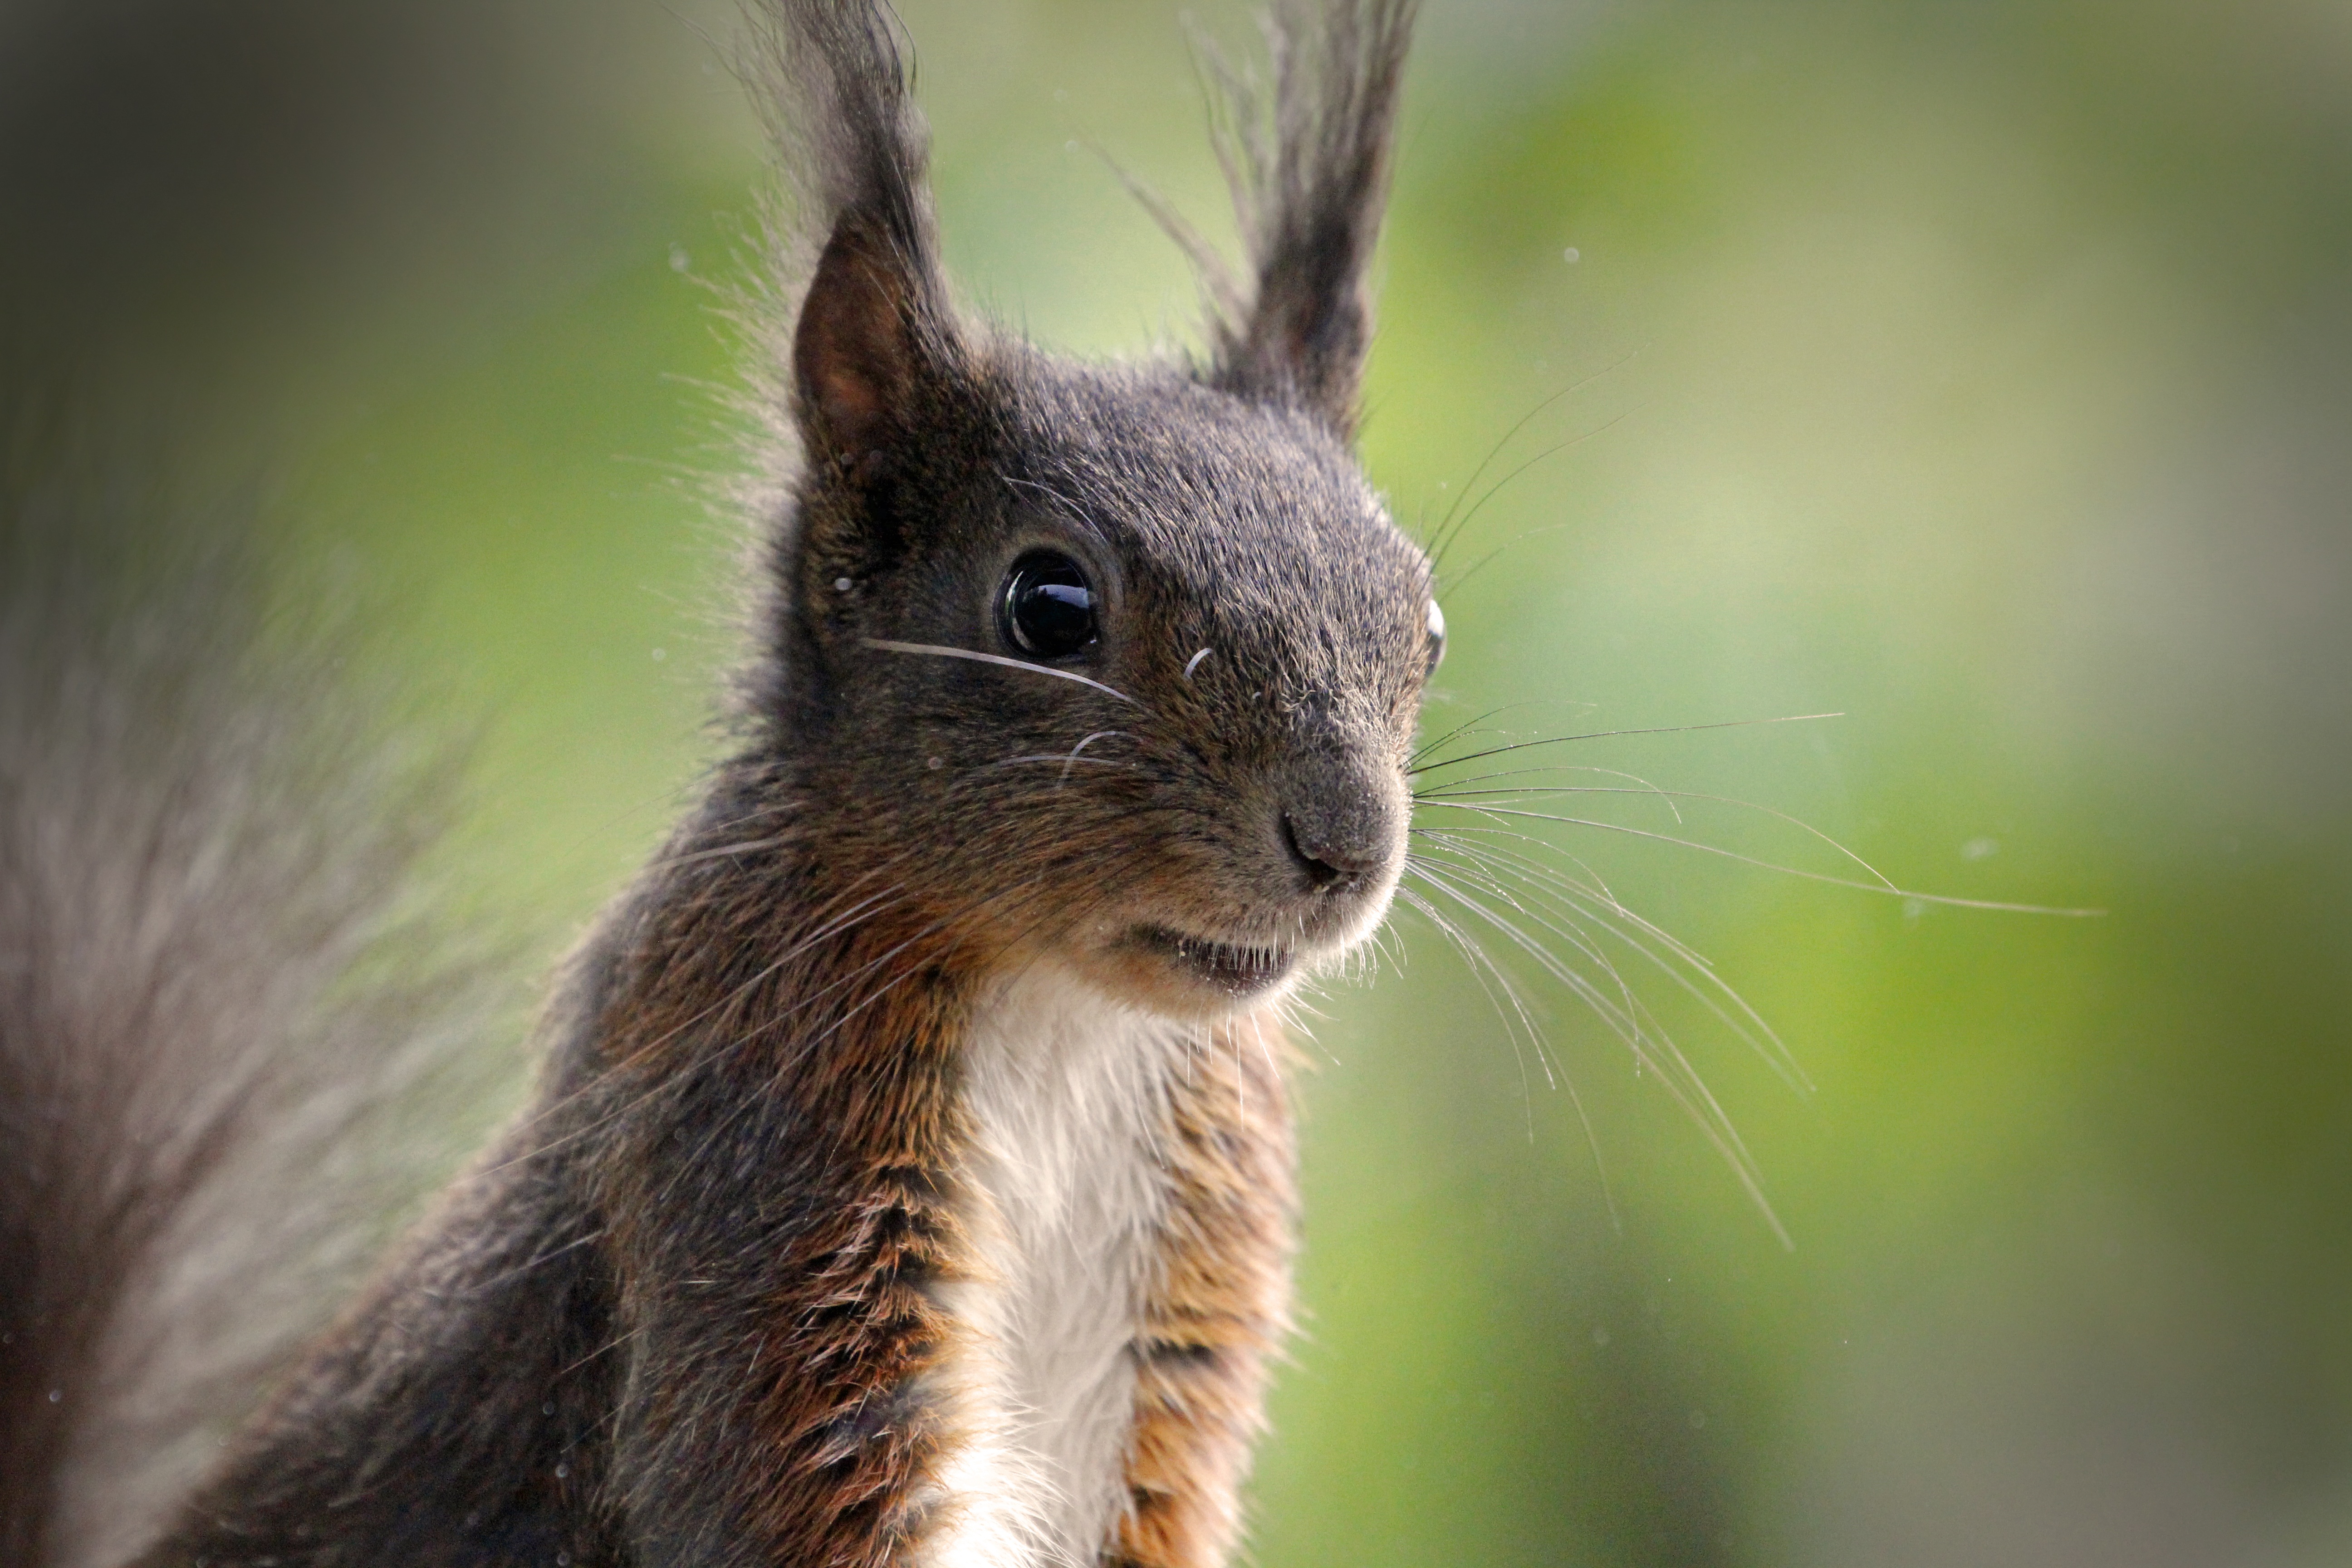
nature, forest, animal, cute, summer, wildlife, fur, brown, mammal, squirrel, garden, rodent, fauna, climb, close up, eyes, whiskers, rodents, furry, ears, vertebrate, creature, cheeky, nager, possierlich, light brown, fox squirrel